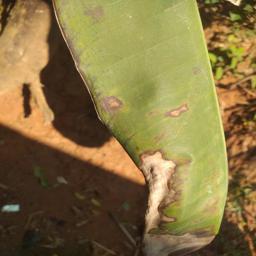
Label: MALBHOG LEAF